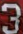
Number: 3